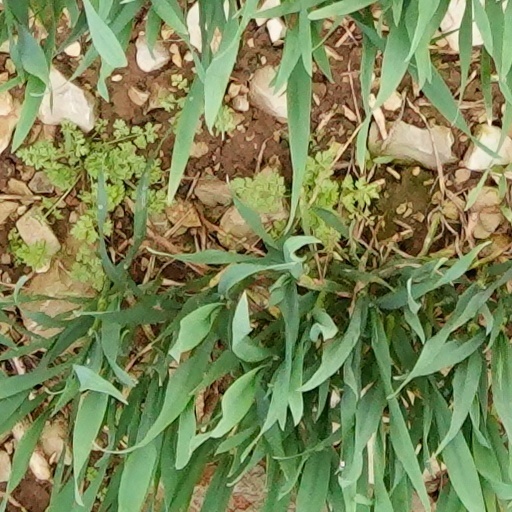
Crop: wheat